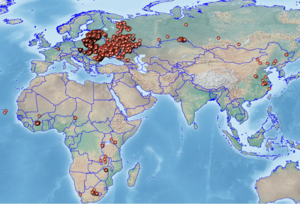
Cas déclarés et confirmés de fièvre porcine africaine du 01.01.2018 au 22.09.2018
La peste porcine africaine ou PPA est une maladie animale qui touche les porcs, mais aussi les sangliers, les phacochères, les potamochères et les tiques, qui en sont le vecteur probable. La PPA est endémique dans le milieu naturel en Afrique subsaharienne, avec des cycles d'infection impliquant les tiques, les phacochères et les potamochères.